Circassians

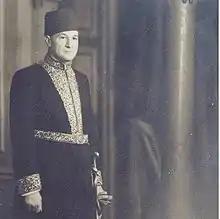
Aziz Pasha Abaza of the House of Abaza in Egypt of Abazin ancestry

The Circassian people were subjected to ethnic cleansing by the Russian military during the Caucasus War and mass exile to the Ottoman Empire. In the 1860s and the 1870s, the Ottoman government settled Circassians in territories of modern-day Turkey, Syria, Jordan, Lebanon, Israel, Iraq, Georgia, Bulgaria, Romania, Serbia, Kosovo, Greece, Cyprus, and North Macedonia. Most Circassian refugees in the Balkans had fled the region during the Russo-Ottoman War of 1877–78. However, Circassians have also lived outside the Caucasus region since the Middle Ages. They were particularly well represented in the Ottoman Empire and Egypt.